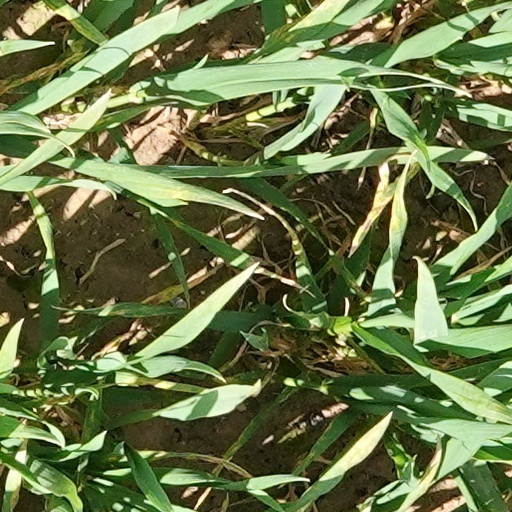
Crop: wheat